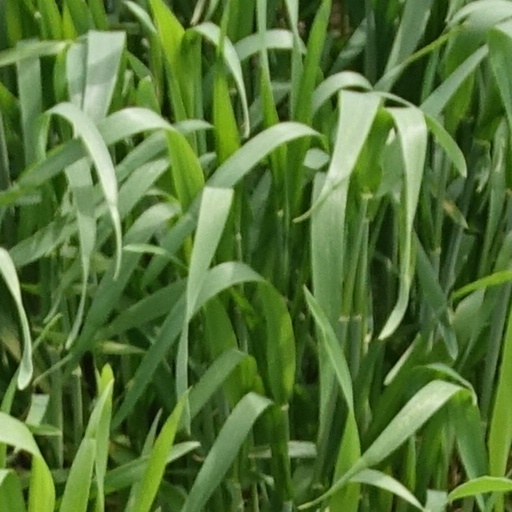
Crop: wheat